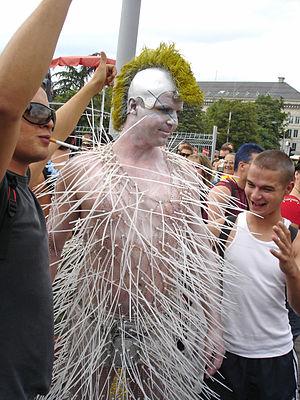
La Street Parade est une technoparade organisée chaque année depuis 1992 dans les rues de Zurich, le long du lac. En ce qui concerne la taille, elle rivalise avec la Love Parade dont elle s'inspire. La Street Parade est devenu le plus grand événement techno-party du monde à la suite de l'arrêt de la Love Parade en raison d'une tragédie survenue le 24 juillet 2010. La Street Parade est l'événement annuel le plus important à Zurich. Elle a lieu normalement début août. Elle frôle le million de participants dans ses éditions de 2012 à 2014.